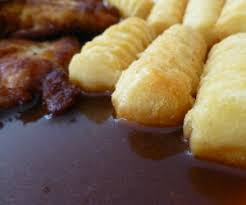
Label: trash